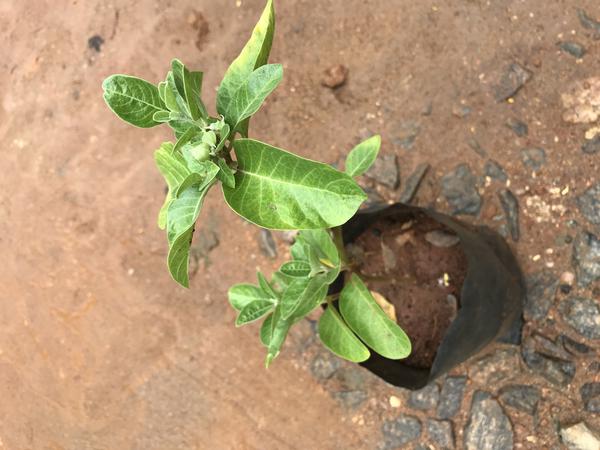
Plant: Ashwagandha